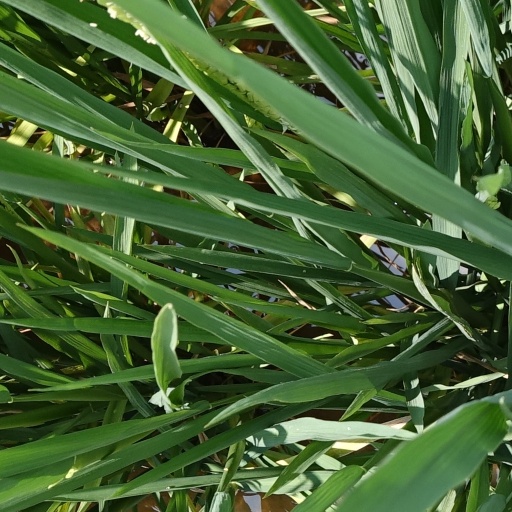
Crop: rice